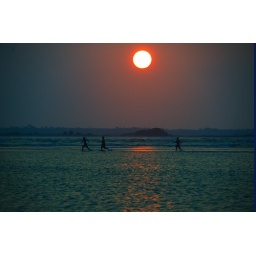
Just some boys playing in the water at sunset.